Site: brandenburg
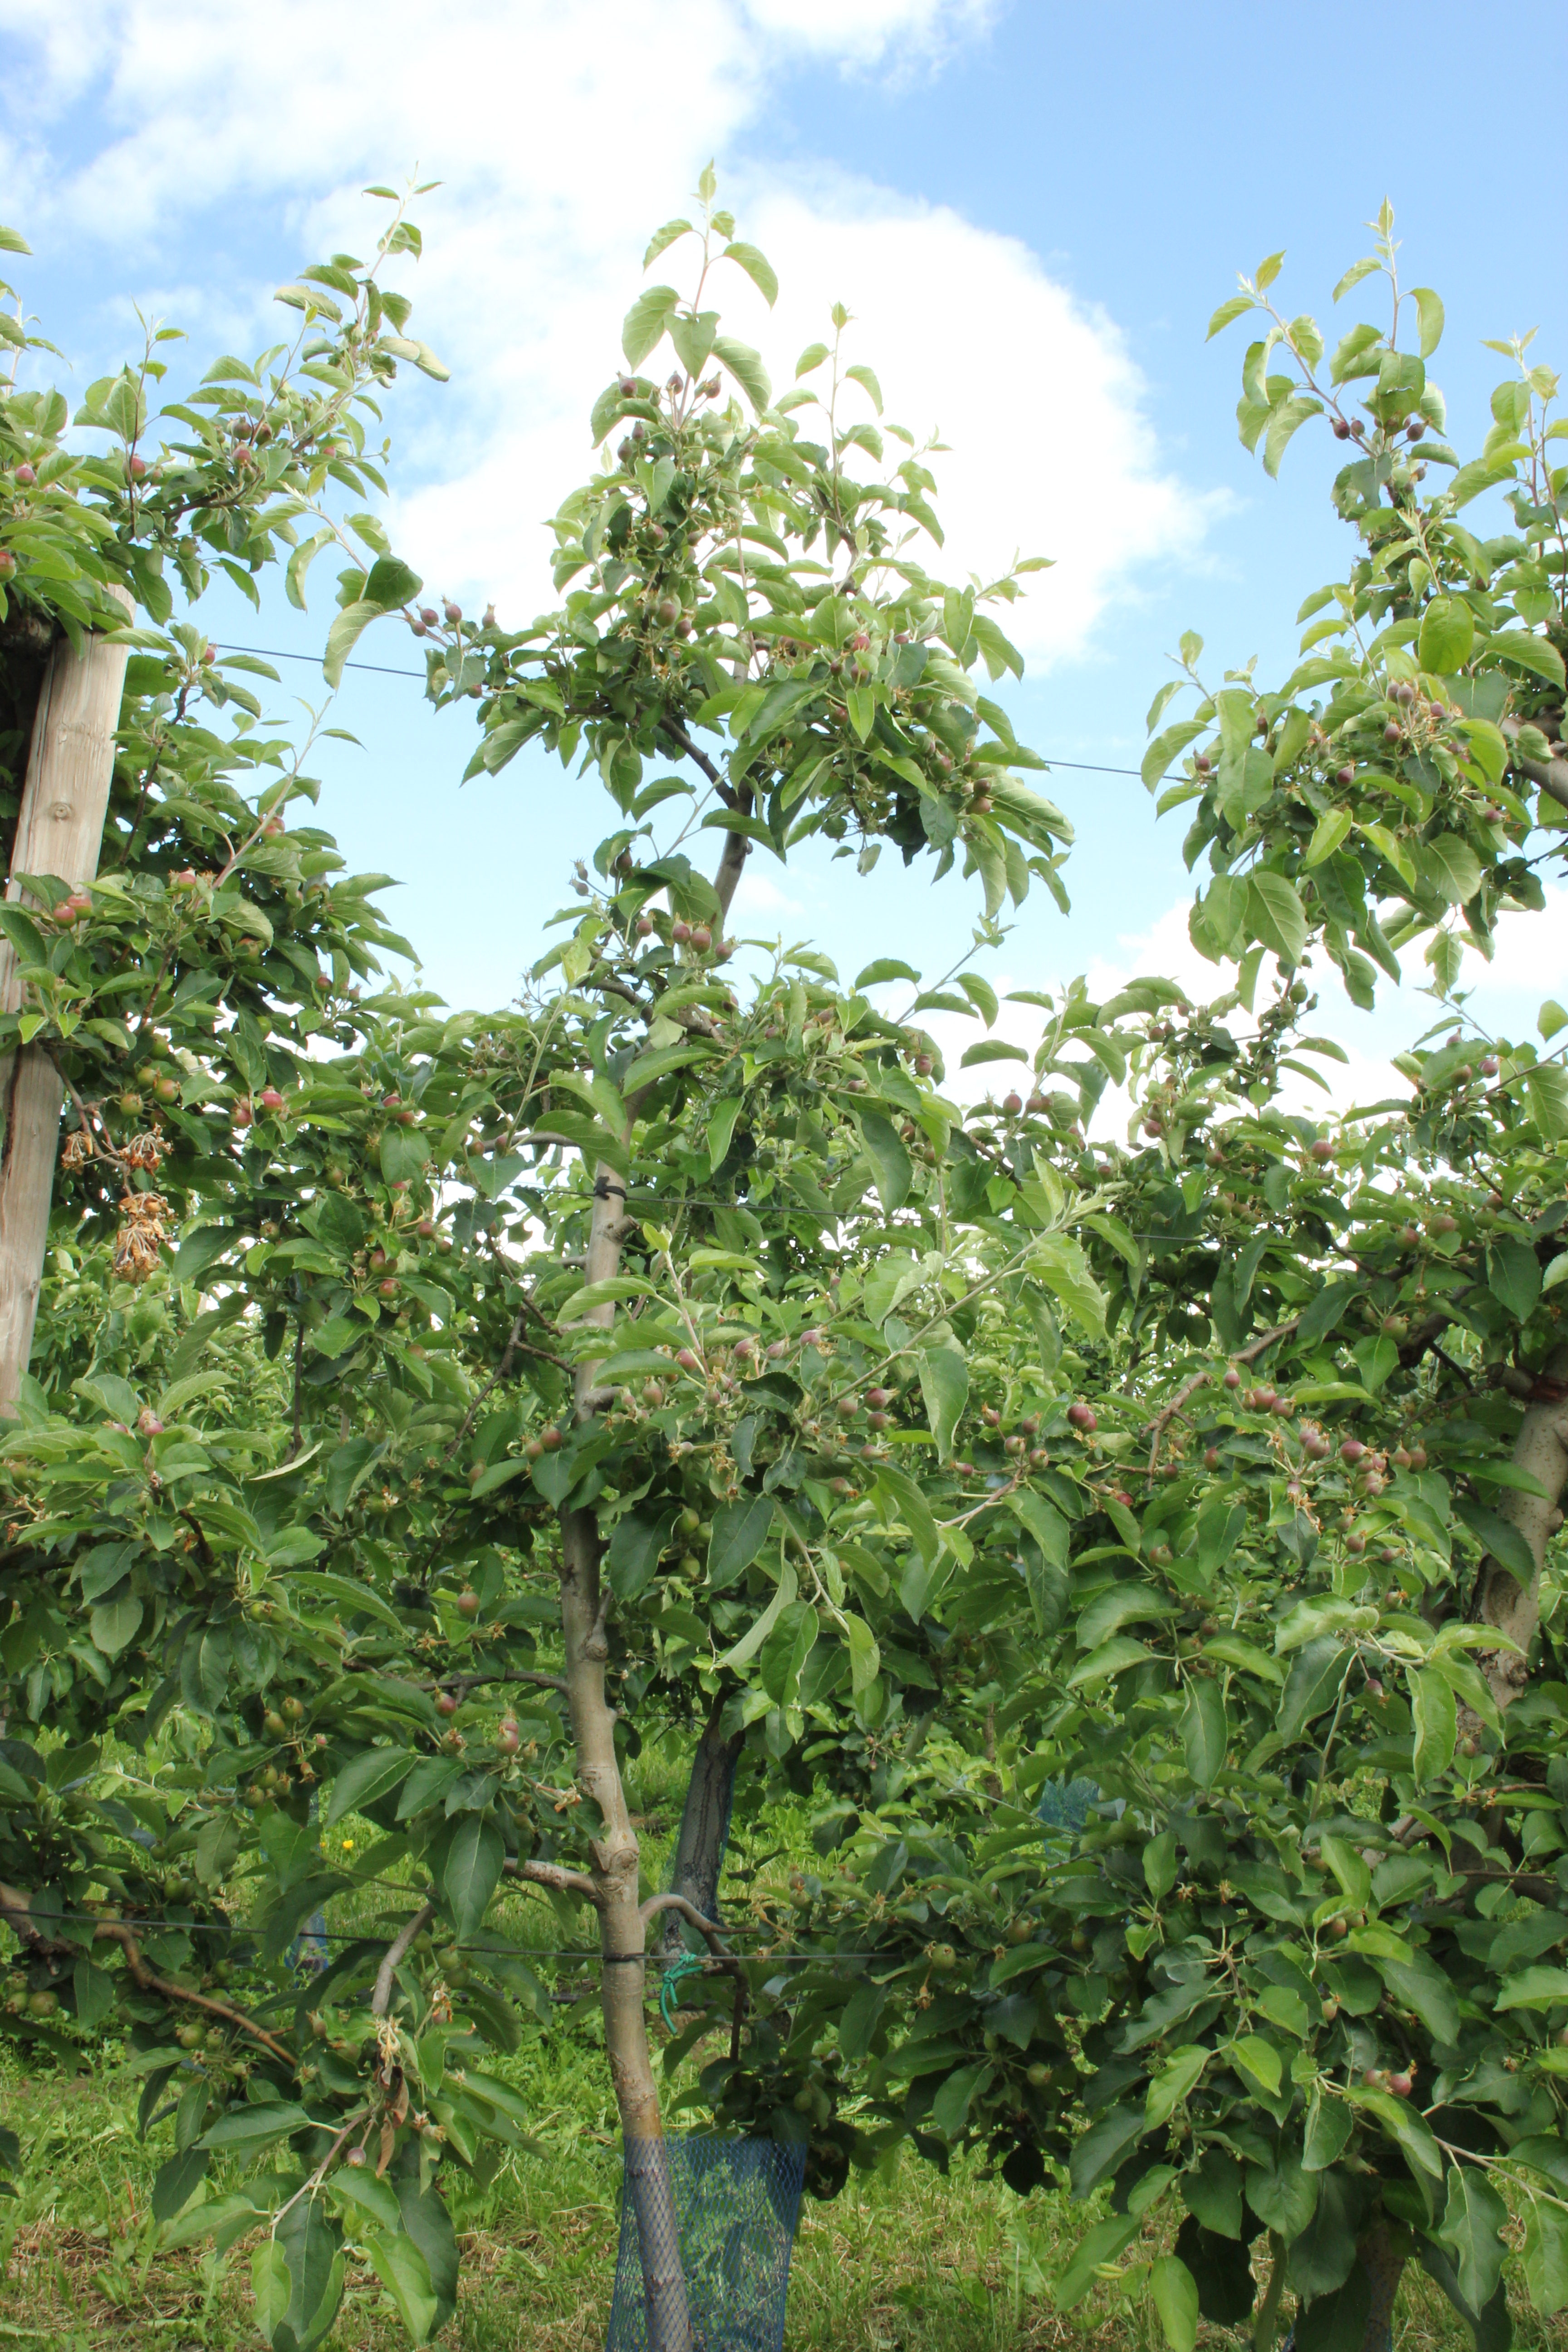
Growth stage (BBCH 72): Development of fruit